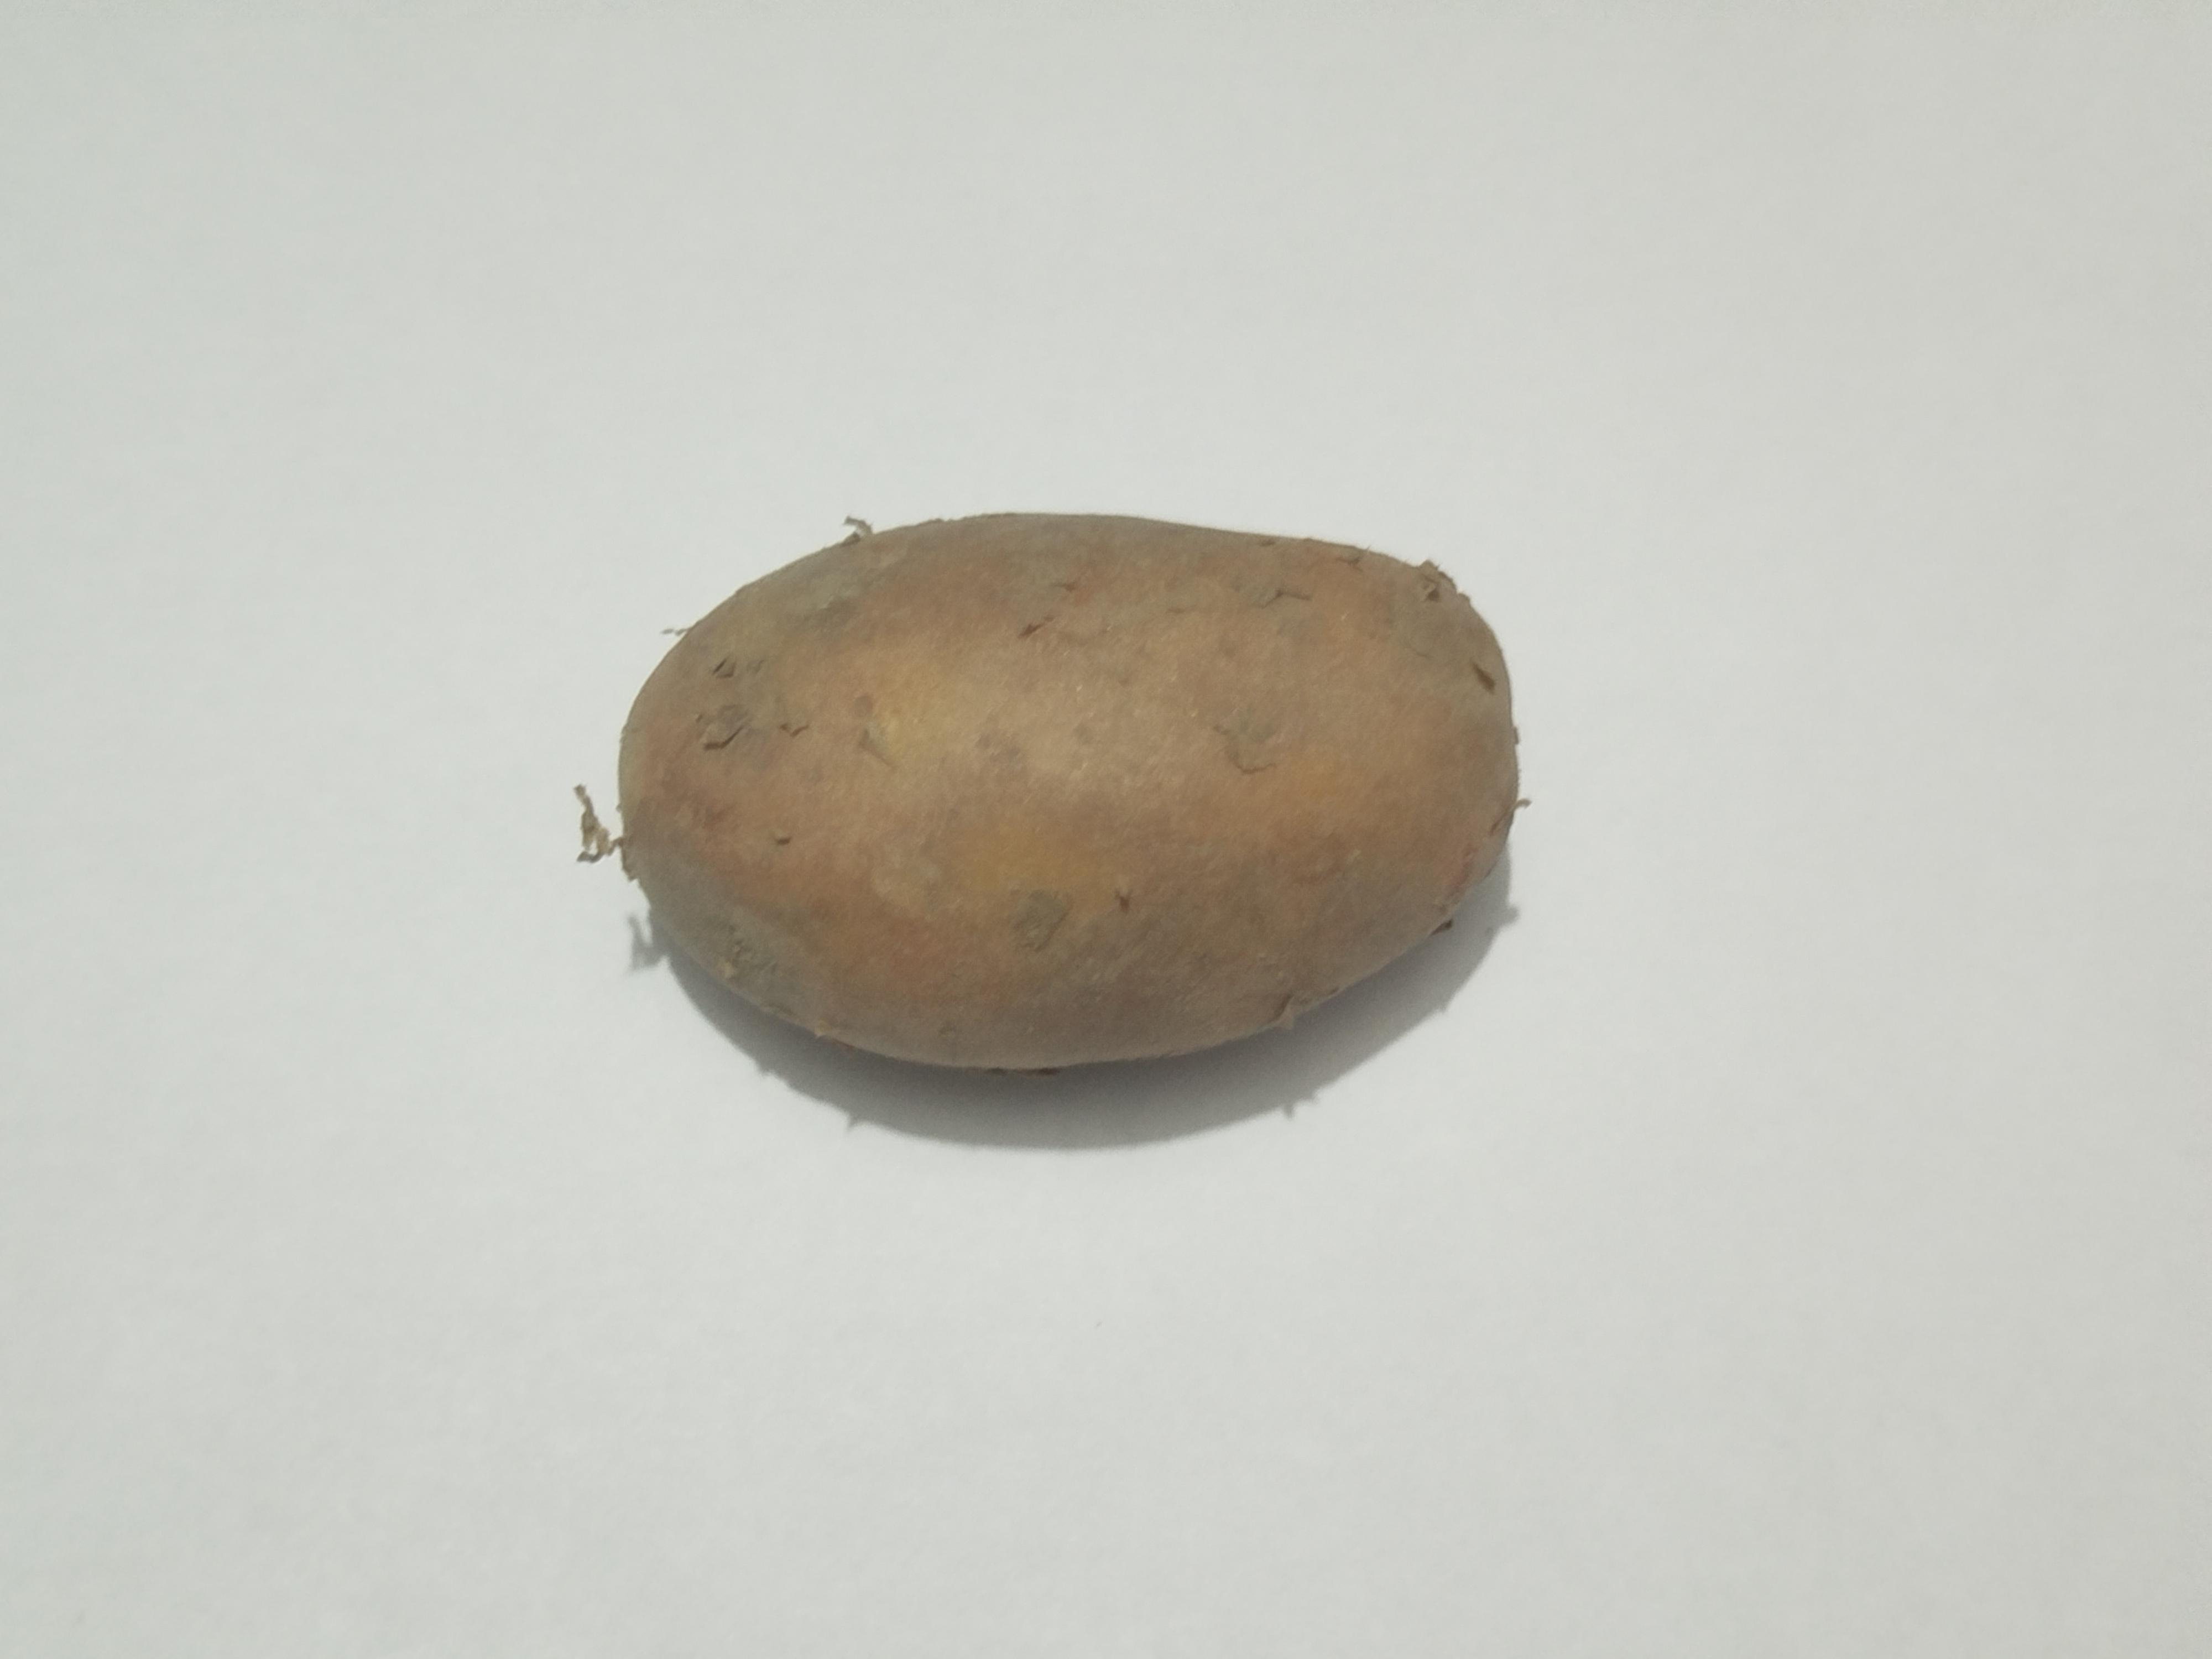
Label: Potato